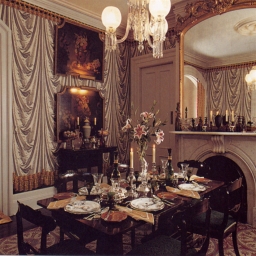
Room type: dining_room